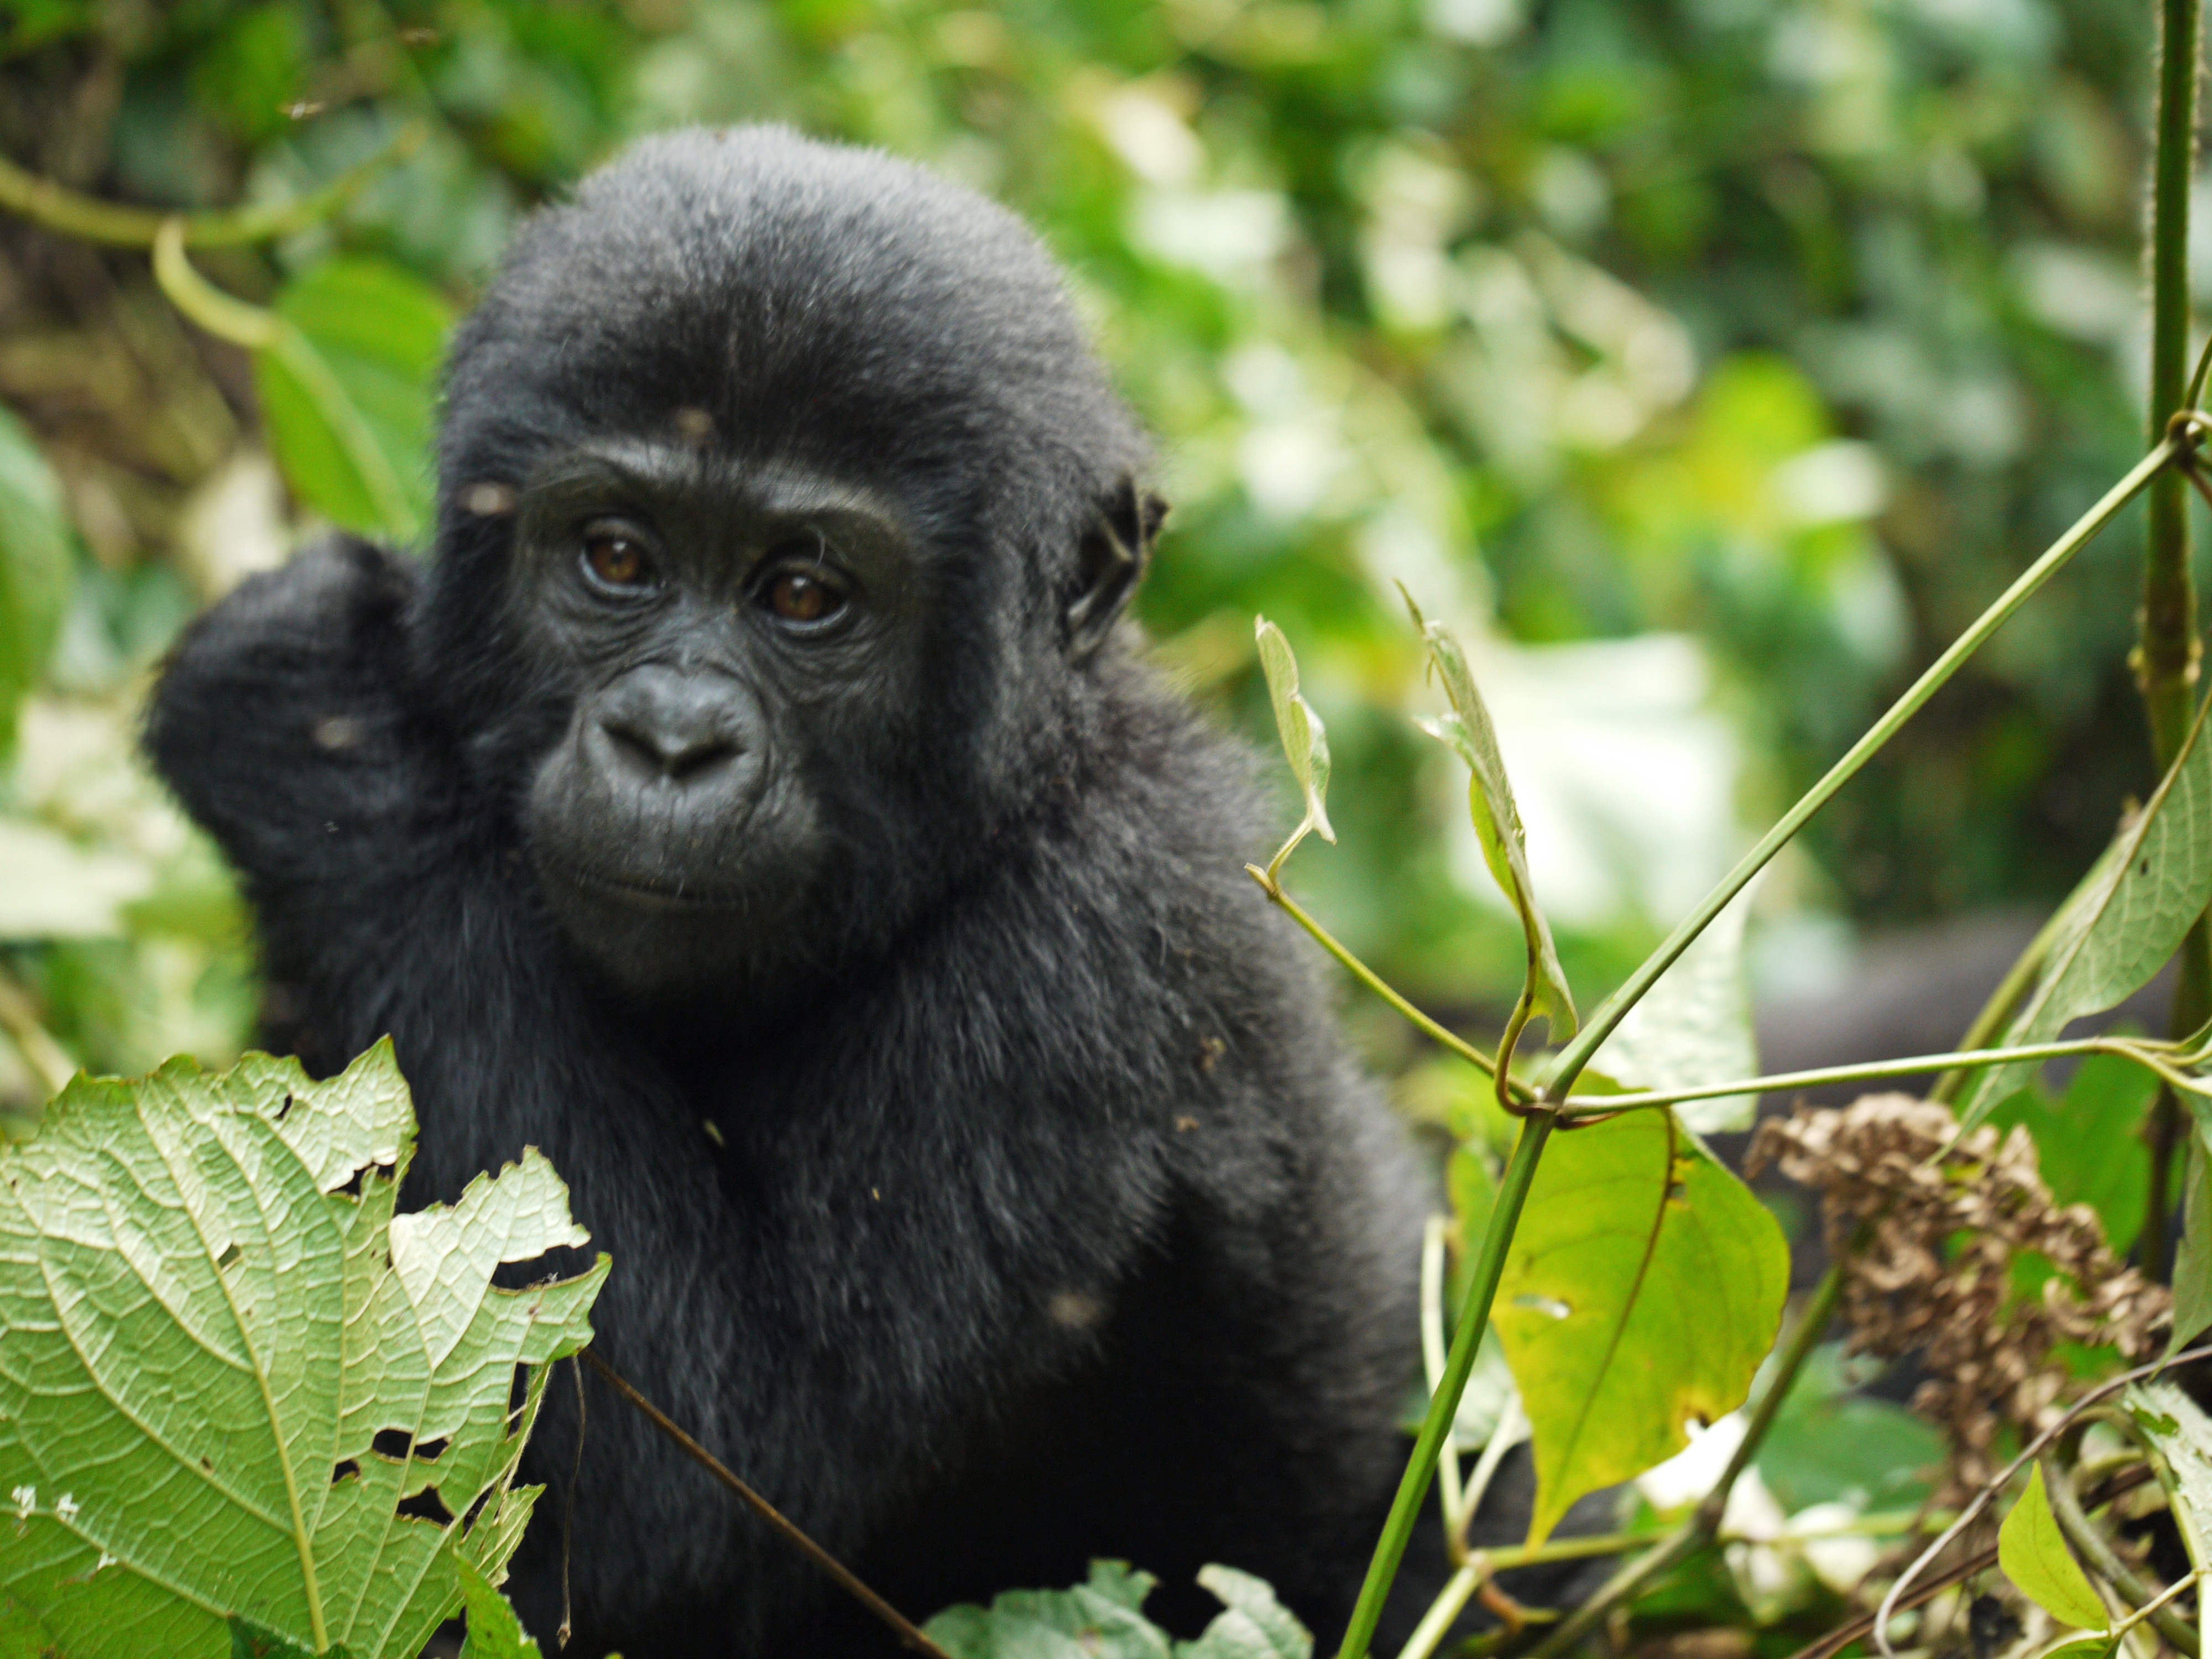
animal, cute, travel, wildlife, young, peaceful, small, africa, mammal, child, freedom, black, eat, national park, baby, fauna, primate, gorilla, chimpanzee, wild animal, face, free, ape, rainforest, reserve, vertebrate, curious, animal world, safari, small child, macaque, uganda, young animal, mountain gorilla, bwindi, western gorilla, great ape, common chimpanzee, new world monkey